St. Andrew's College, Aurora

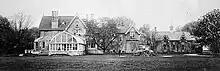
SAC campus in Chestnut Park, 1899–1905

Rev. Bruce was succeeded by D. Bruce Macdonald as Headmaster in 1900, and in 1901 the school published its first yearbook: The Review. The Old Boys Association, still active presently, was founded in 1903.